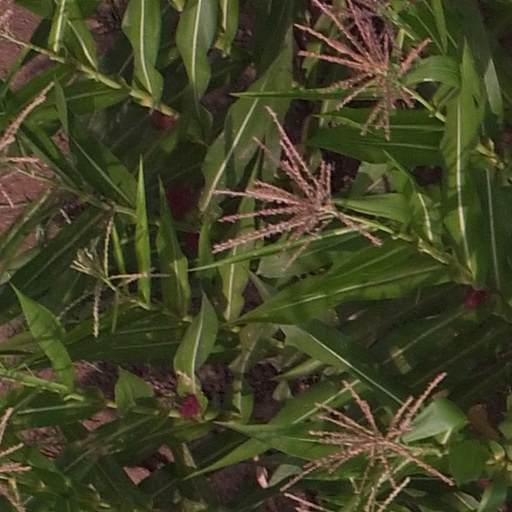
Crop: maize; corn